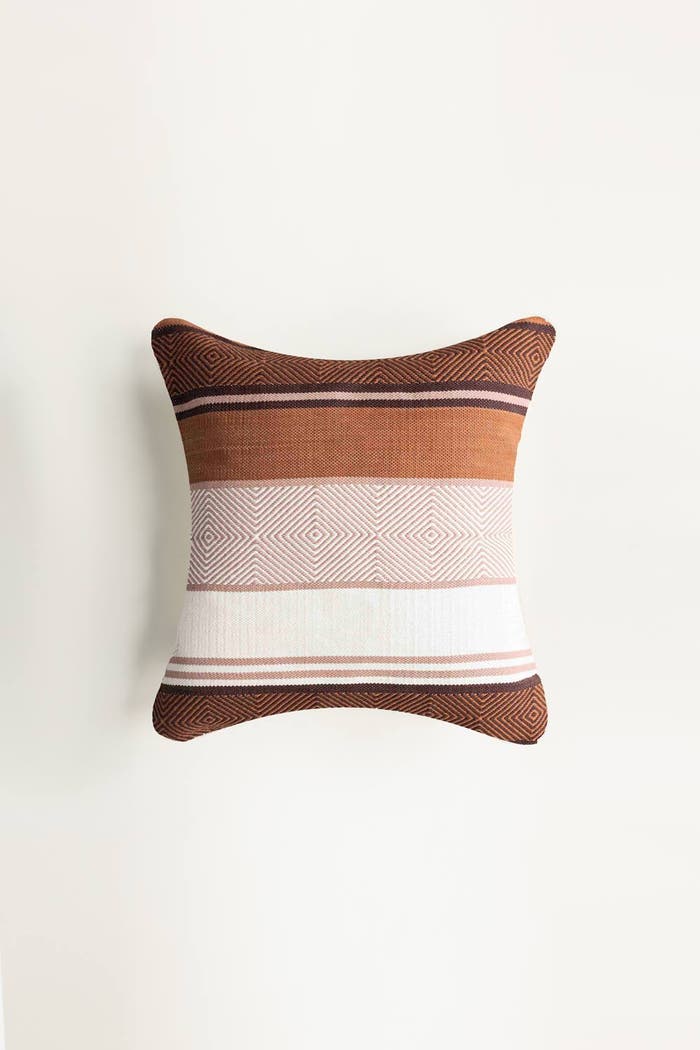
brown multi stripe pillow